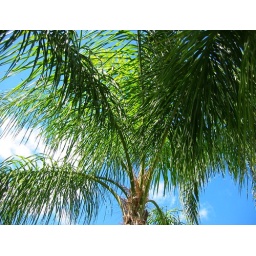
A clear crisp day in South Florida. I love the contrast of the sky and palm tree.